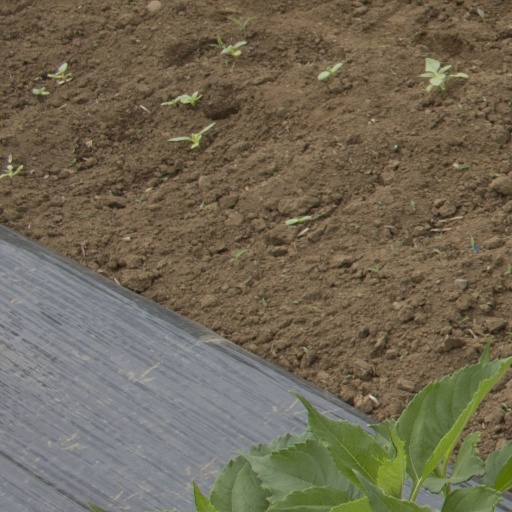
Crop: Jerusalem artichoke